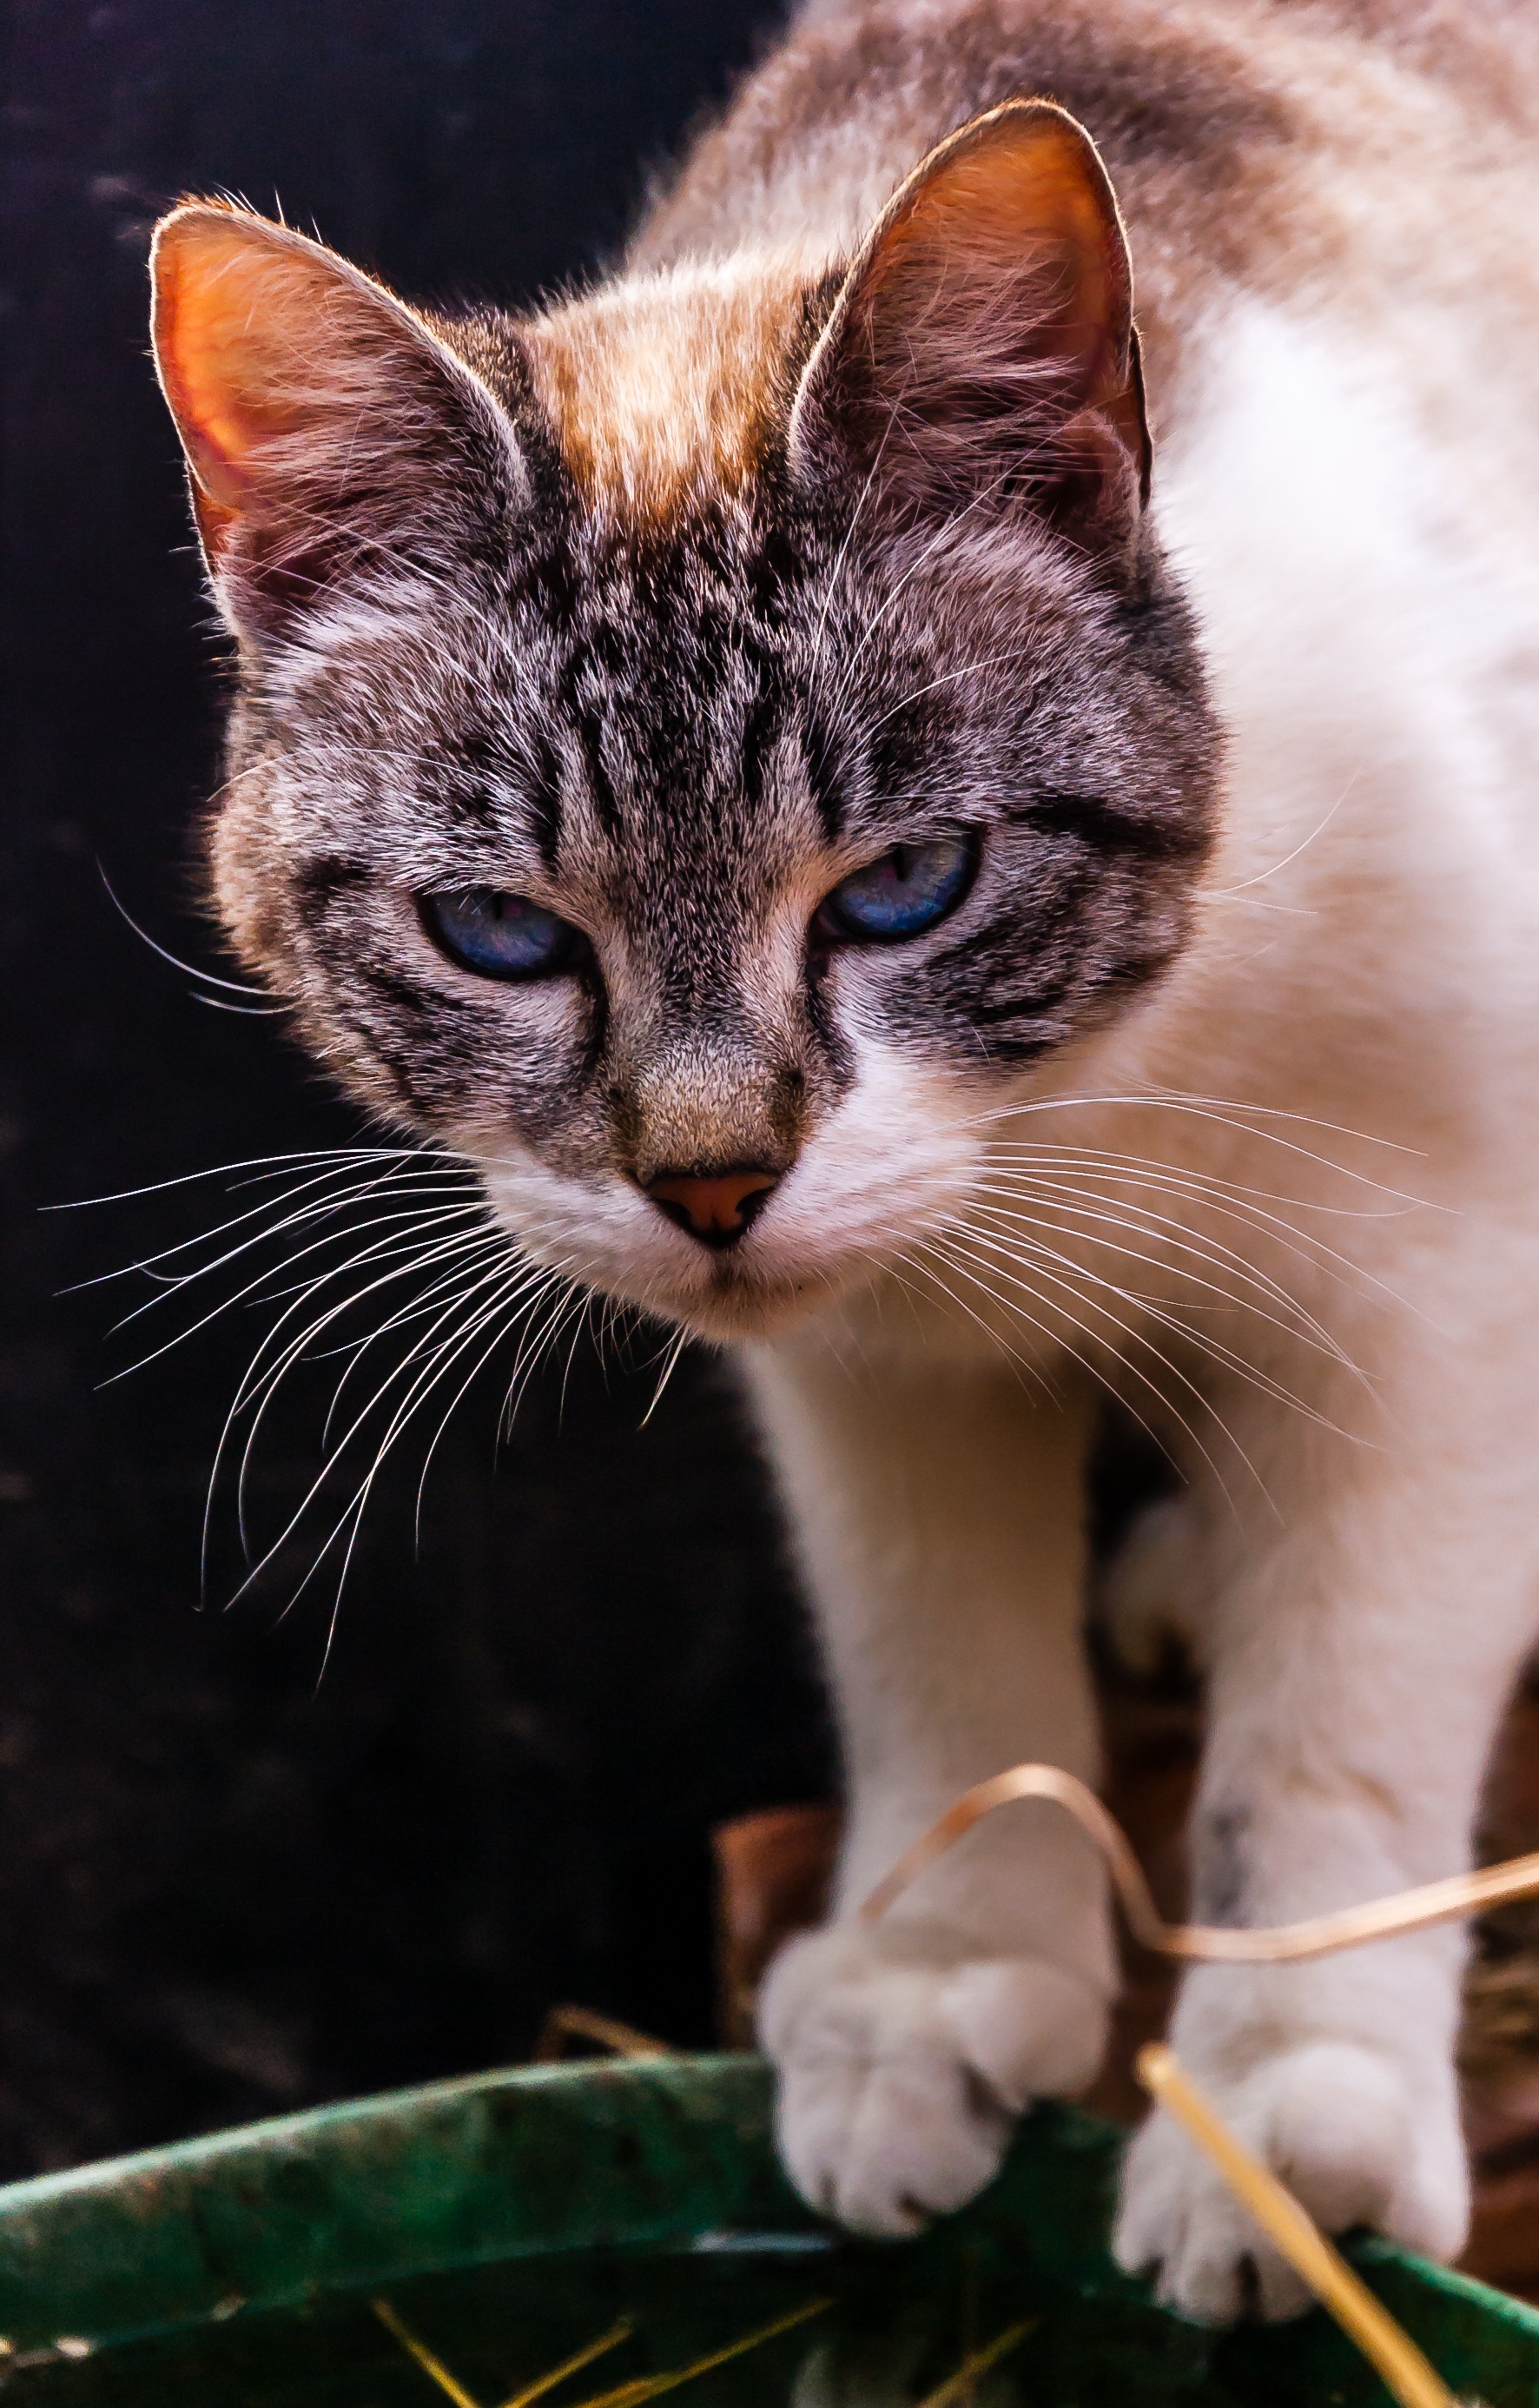
kitten, cat, feline, mammal, fauna, close up, whiskers, animals, vertebrate, portrait of cat, european shorthair, wild cat, small to medium sized cats, cat like mammal, domestic short haired cat